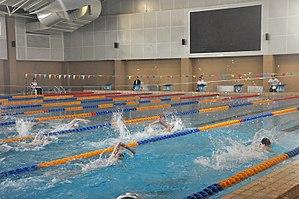
Natation_NEYC
L'École de Yucai du Nord-Est,